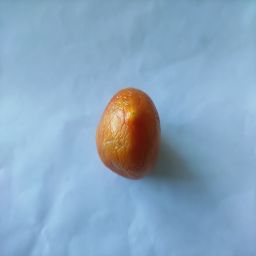
Crop: Tomato
Quality: Old